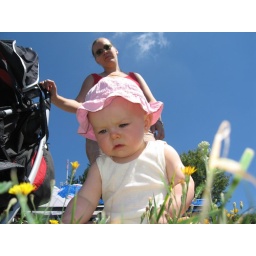
Up in the mountains we sat Charlotte in the flowers and let her play for a bit.